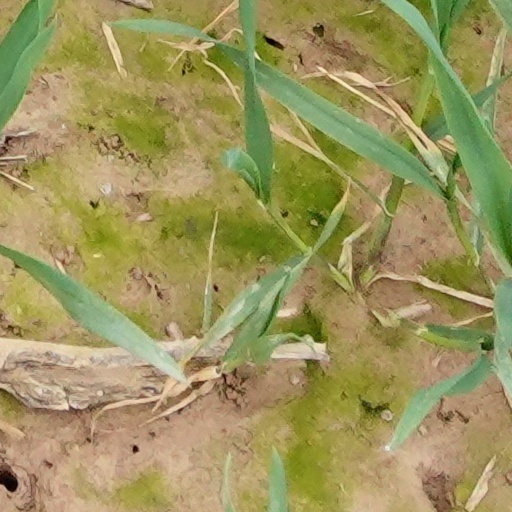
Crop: wheat